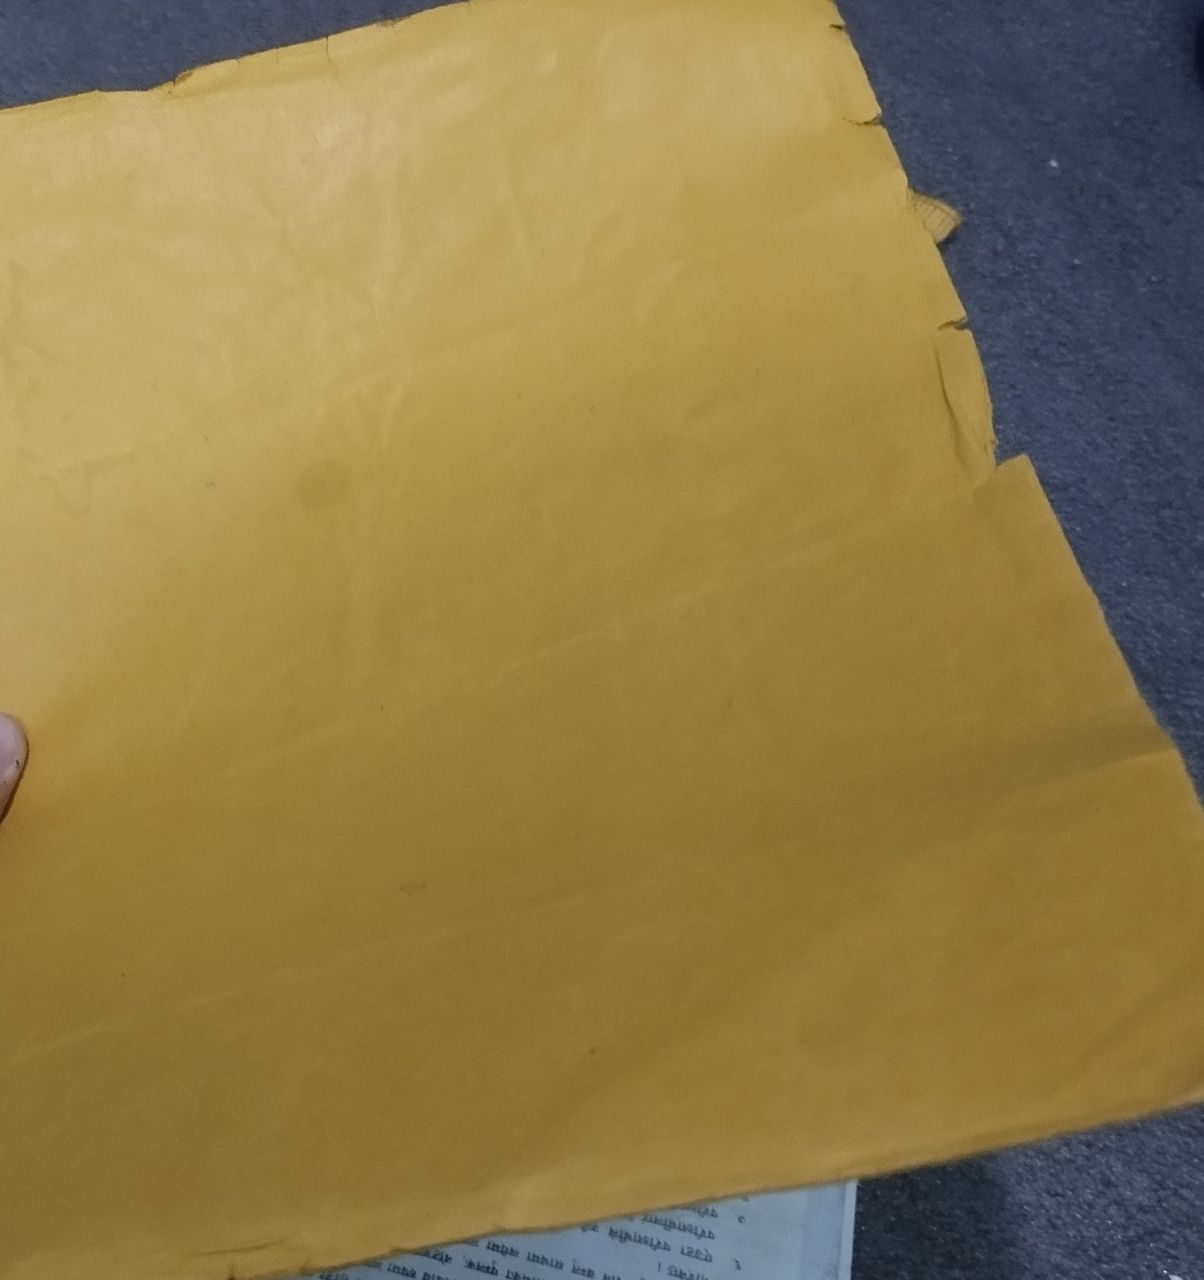
Label: paper